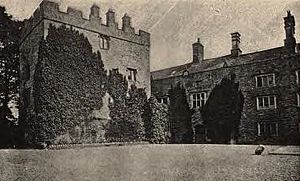
Borge og slotte i England / Cumbria
Denne liste over borge og slotte i England er ikke en liste over alle bygninger og steder, hvor ordet ”castle” indgår i navnet eller en liste over bygninger, som er en borg i middelalderlig henseende. Det er heller ikke en liste over alle borge og slotte, der nogensinde er bygget i England: Mange er forsvundet sporløst, men er hovedsageligt en liste over bygninger og ruiner. De bygninger, som er bevaret, er alle blevet ændret i løbet af historien.